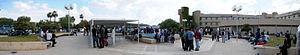
L'université jordanienne des sciences et de la technologie est une université située près d'Irbid, la deuxième ville de Jordanie.